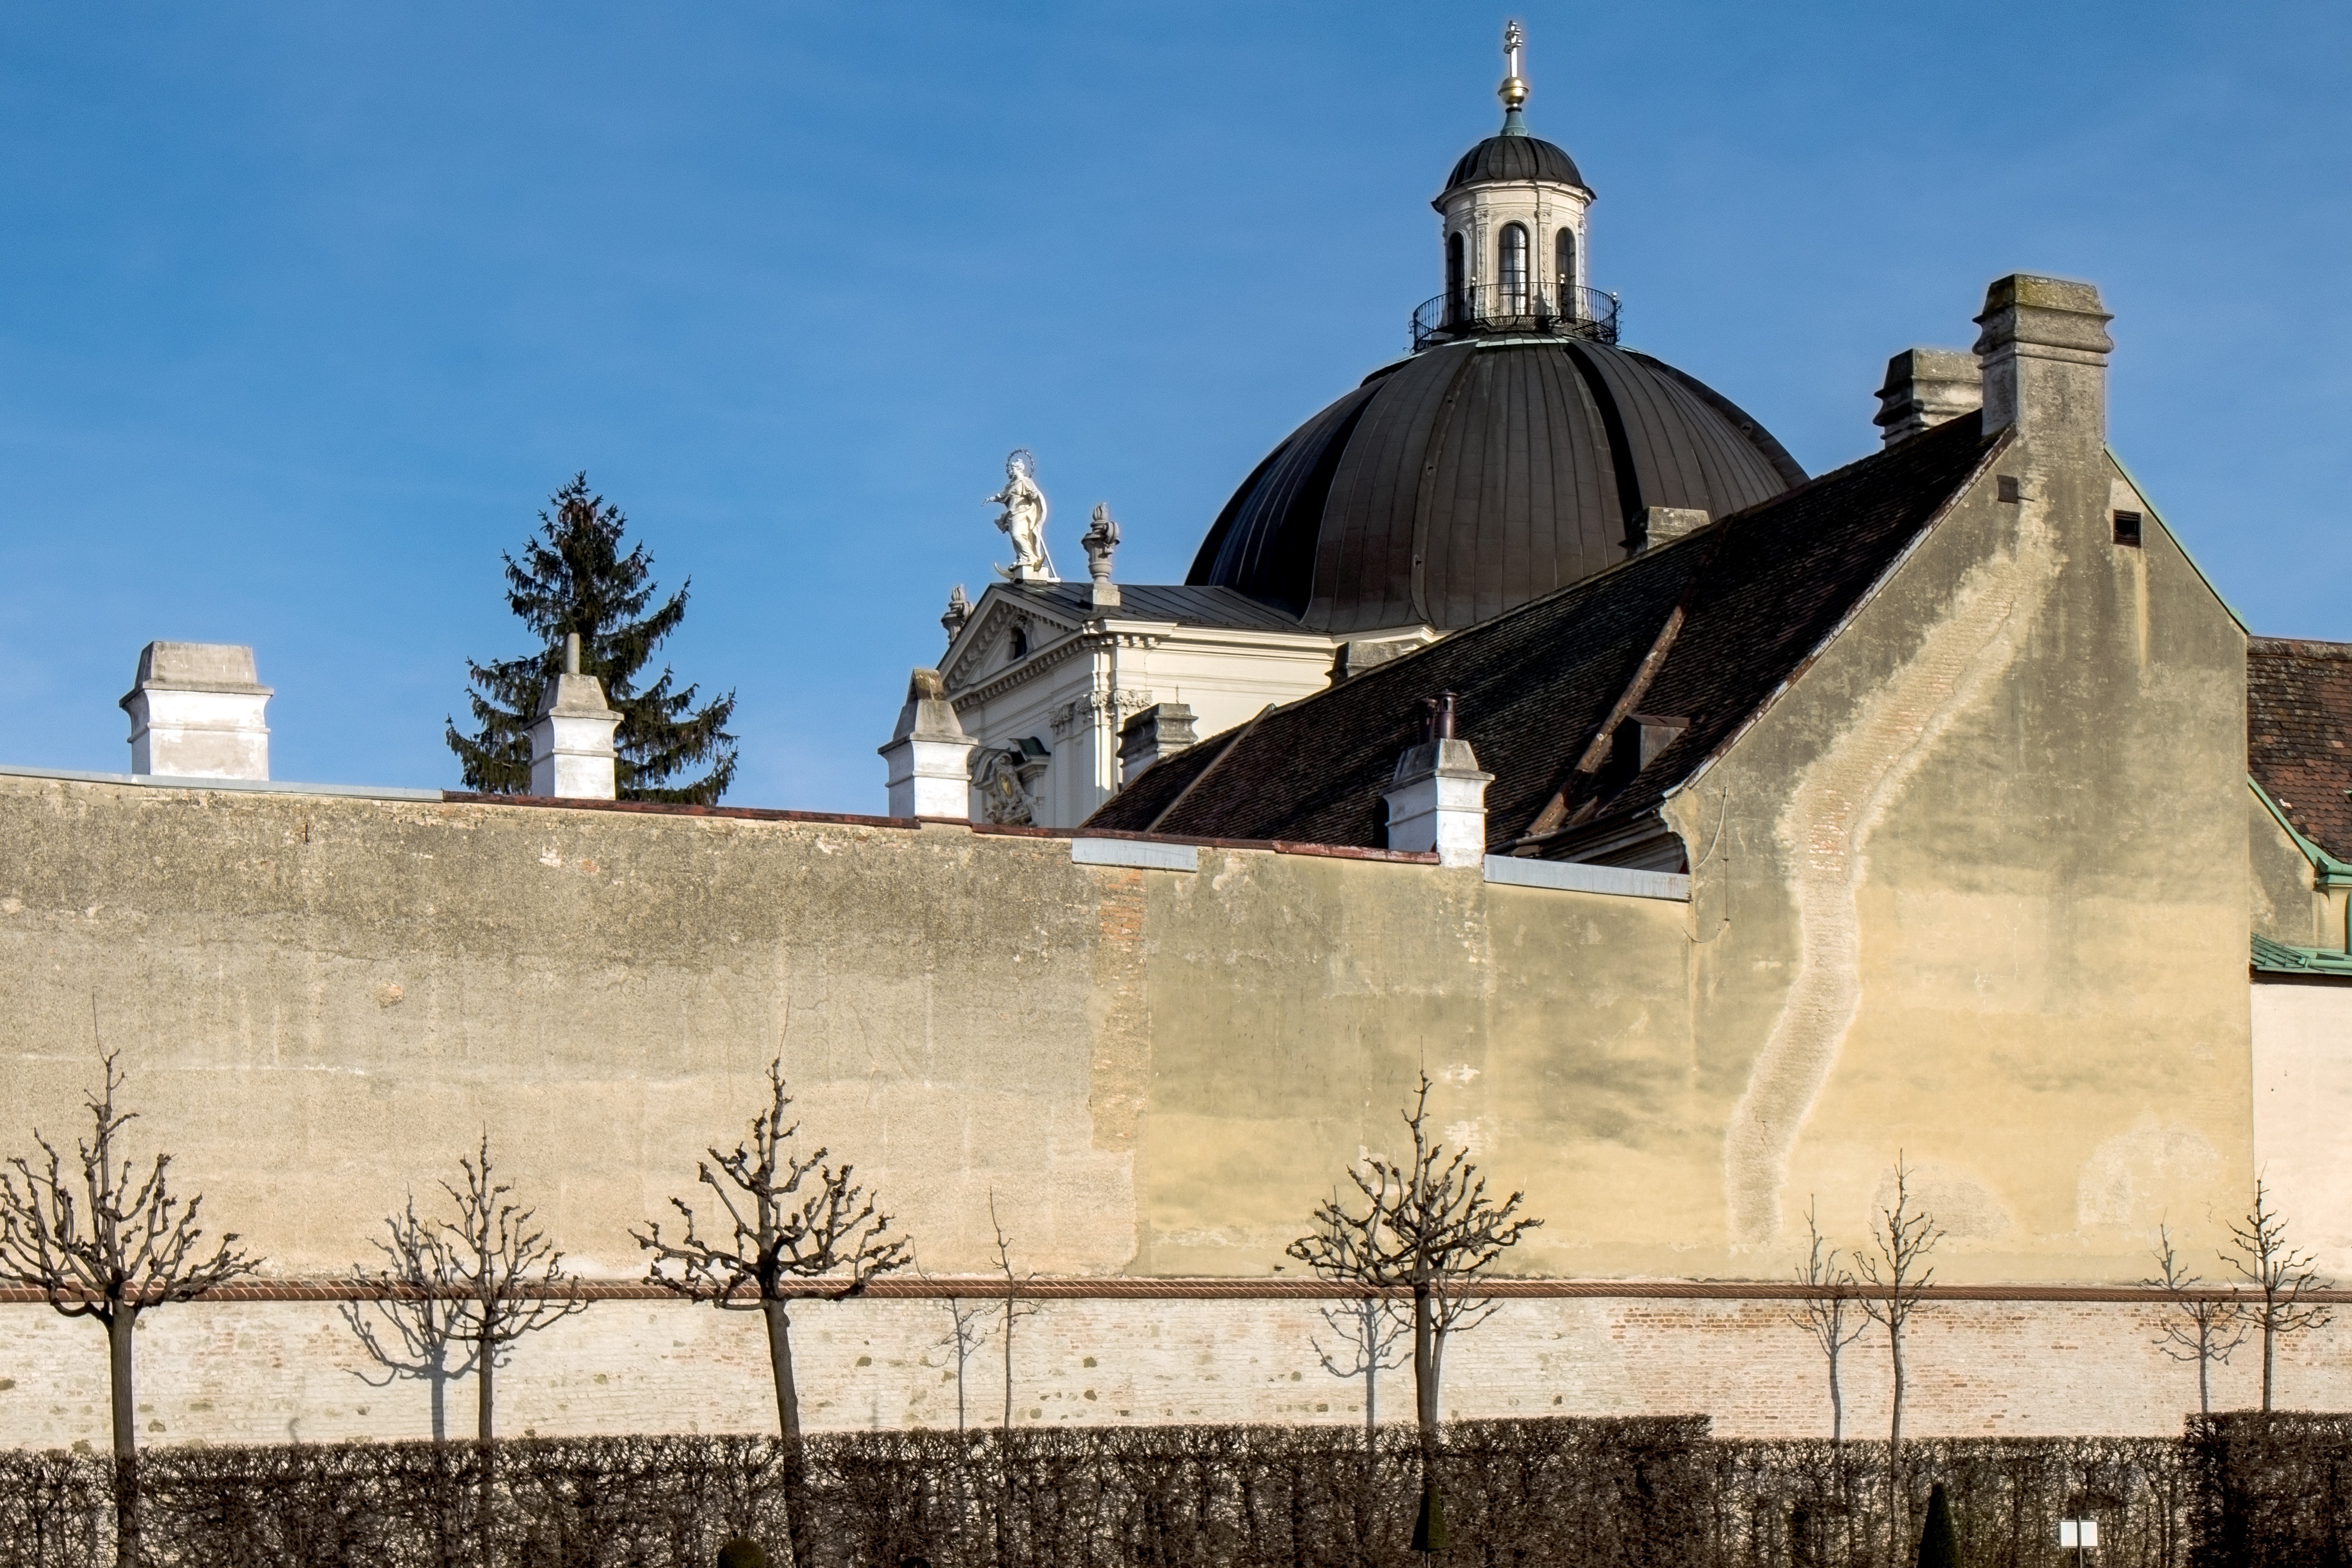
building, wall, downtown, landmark, church, chapel, place of worship, vienna, monastery, lower belvedere, salesianerinnenkirche, ancient history